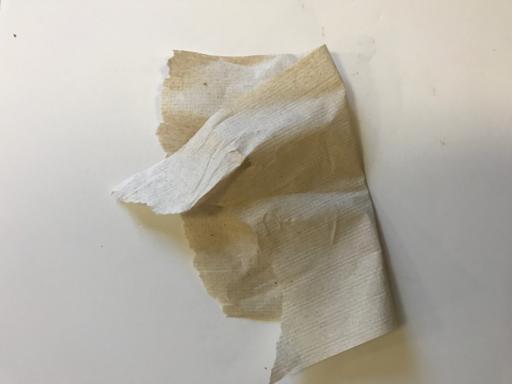
Waste category: trash